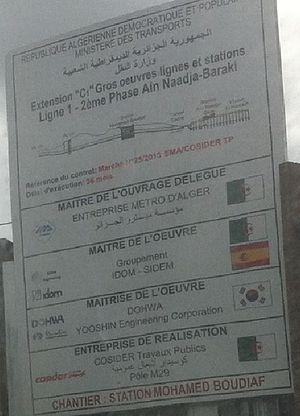
Chantier extension C1 du métro d'Alger
Le métro d'Alger, est un réseau ferroviaire de transport urbain de type métro desservant la ville d'Alger depuis 2011.